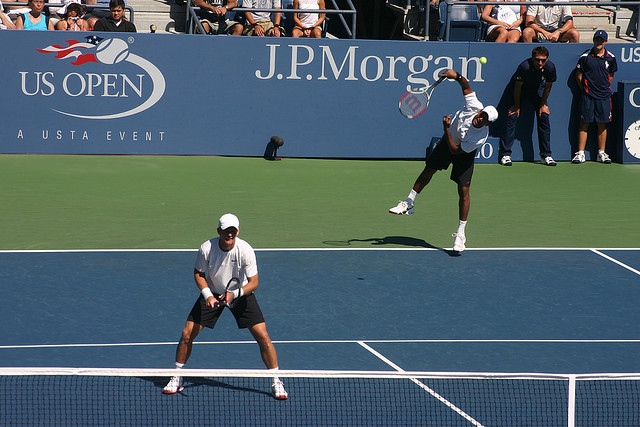
một người đàn ông đang nhảy lên để đánh quả bóng tennis